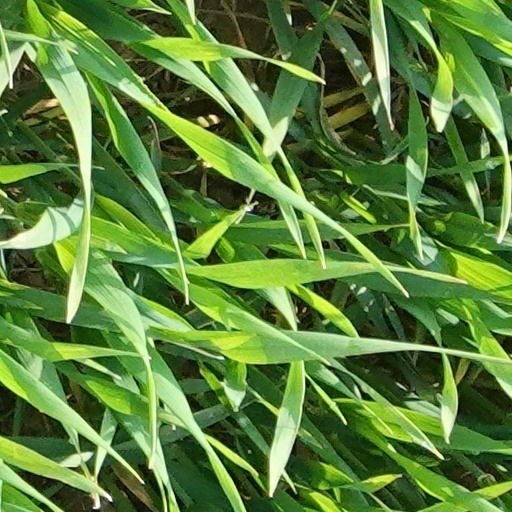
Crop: wheat